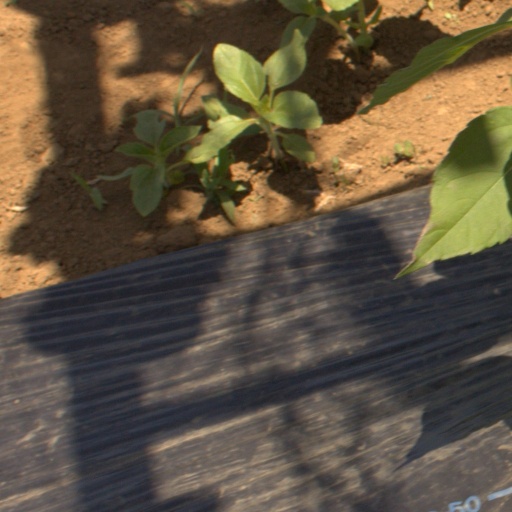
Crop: Jerusalem artichoke